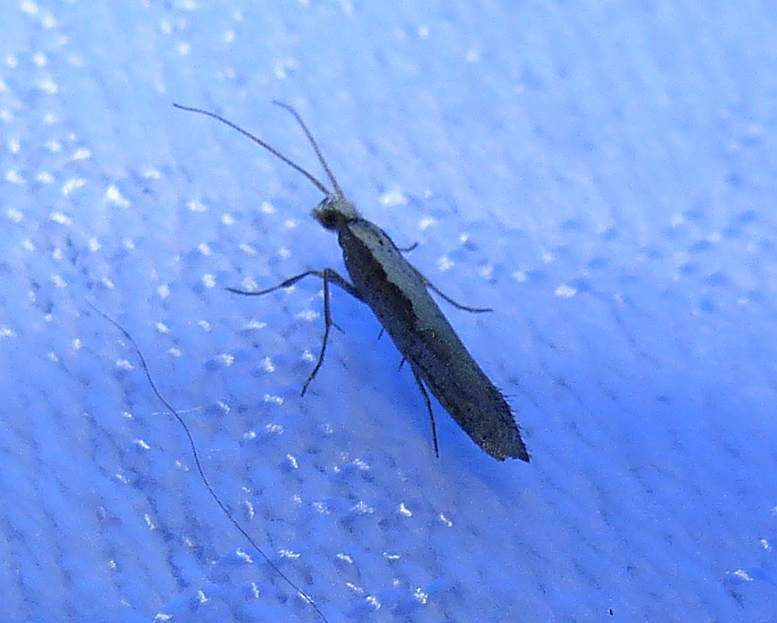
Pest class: diamondback_moth